Press Up Entertainment

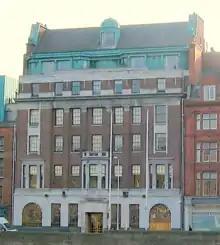
Clarence Hotel, Dublin

Eclective (formerly Press Up Hospitality Group) is a cinema, hotel, pub, retail and restaurant operator based in Dublin, Ireland. Ownership is shared between Paddy McKillen, Jr., son of Paddy McKillen, and Matt Ryan.